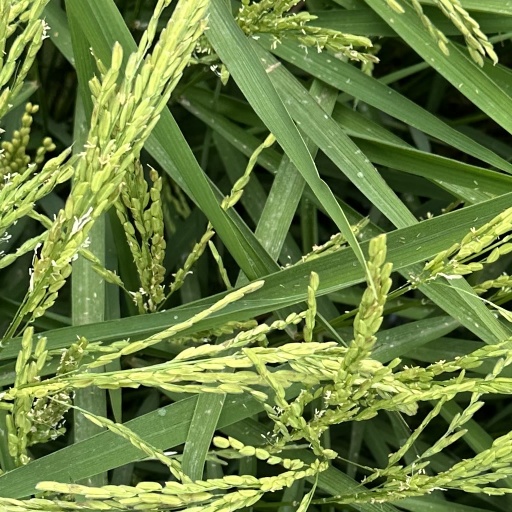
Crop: rice